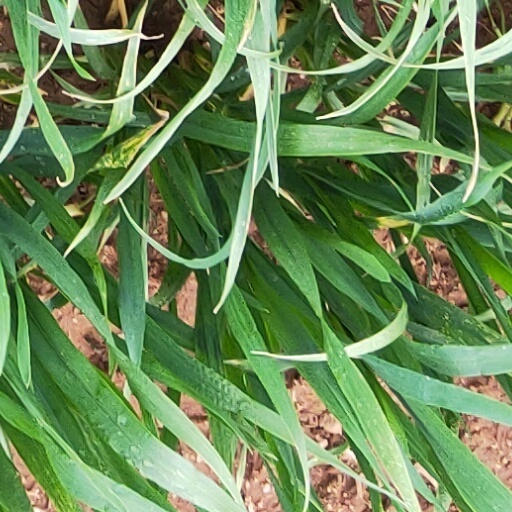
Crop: wheat